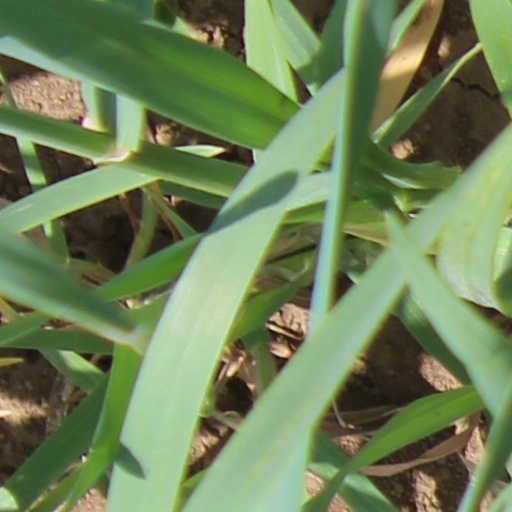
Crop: wheat